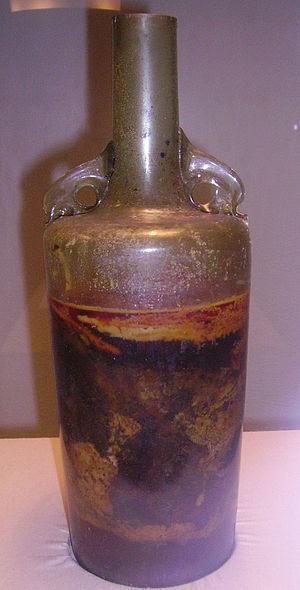
Bouteille de vin de Spire
La bouteille de vin de Spire, qui contient probablement du vin, a été trouvée à proximité de Spire, en Allemagne, en 1867 et est qualifiée de « plus vieille bouteille de vin existante » au monde. Datée d'entre 325 et 350 apr. J.-C, ce serait la plus vieille bouteille de vin non ouverte au monde.